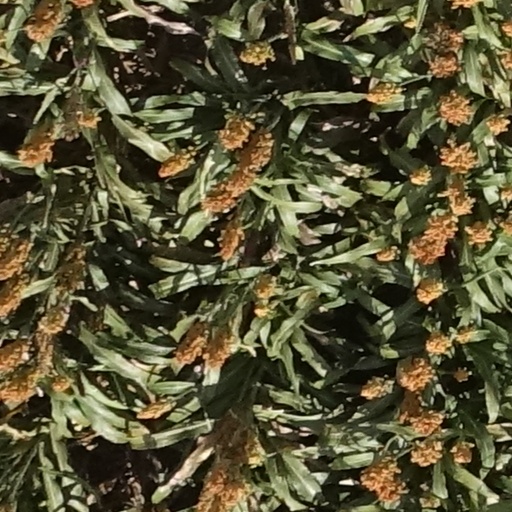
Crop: sorghum